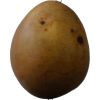
Label: Pear 3